Asterix: The Secret of the Magic Potion

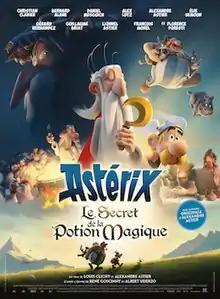
French theatrical release poster

Asterix: The Secret of the Magic Potion is a 2018 French animated adventure family comedy film co-directed by Alexandre Astier and Louis Clichy. A sequel to 2014's "," the screenplay by Astier is based on the Asterix comic book characters created by René Goscinny and Albert Uderzo. This is the first Asterix production not to feature Roger Carel as the voice of Asterix, due to his retirement and later death. Asterix is instead voiced by Christian Clavier, who previously played the character in "Asterix and Obelix vs. Caesar" and "".